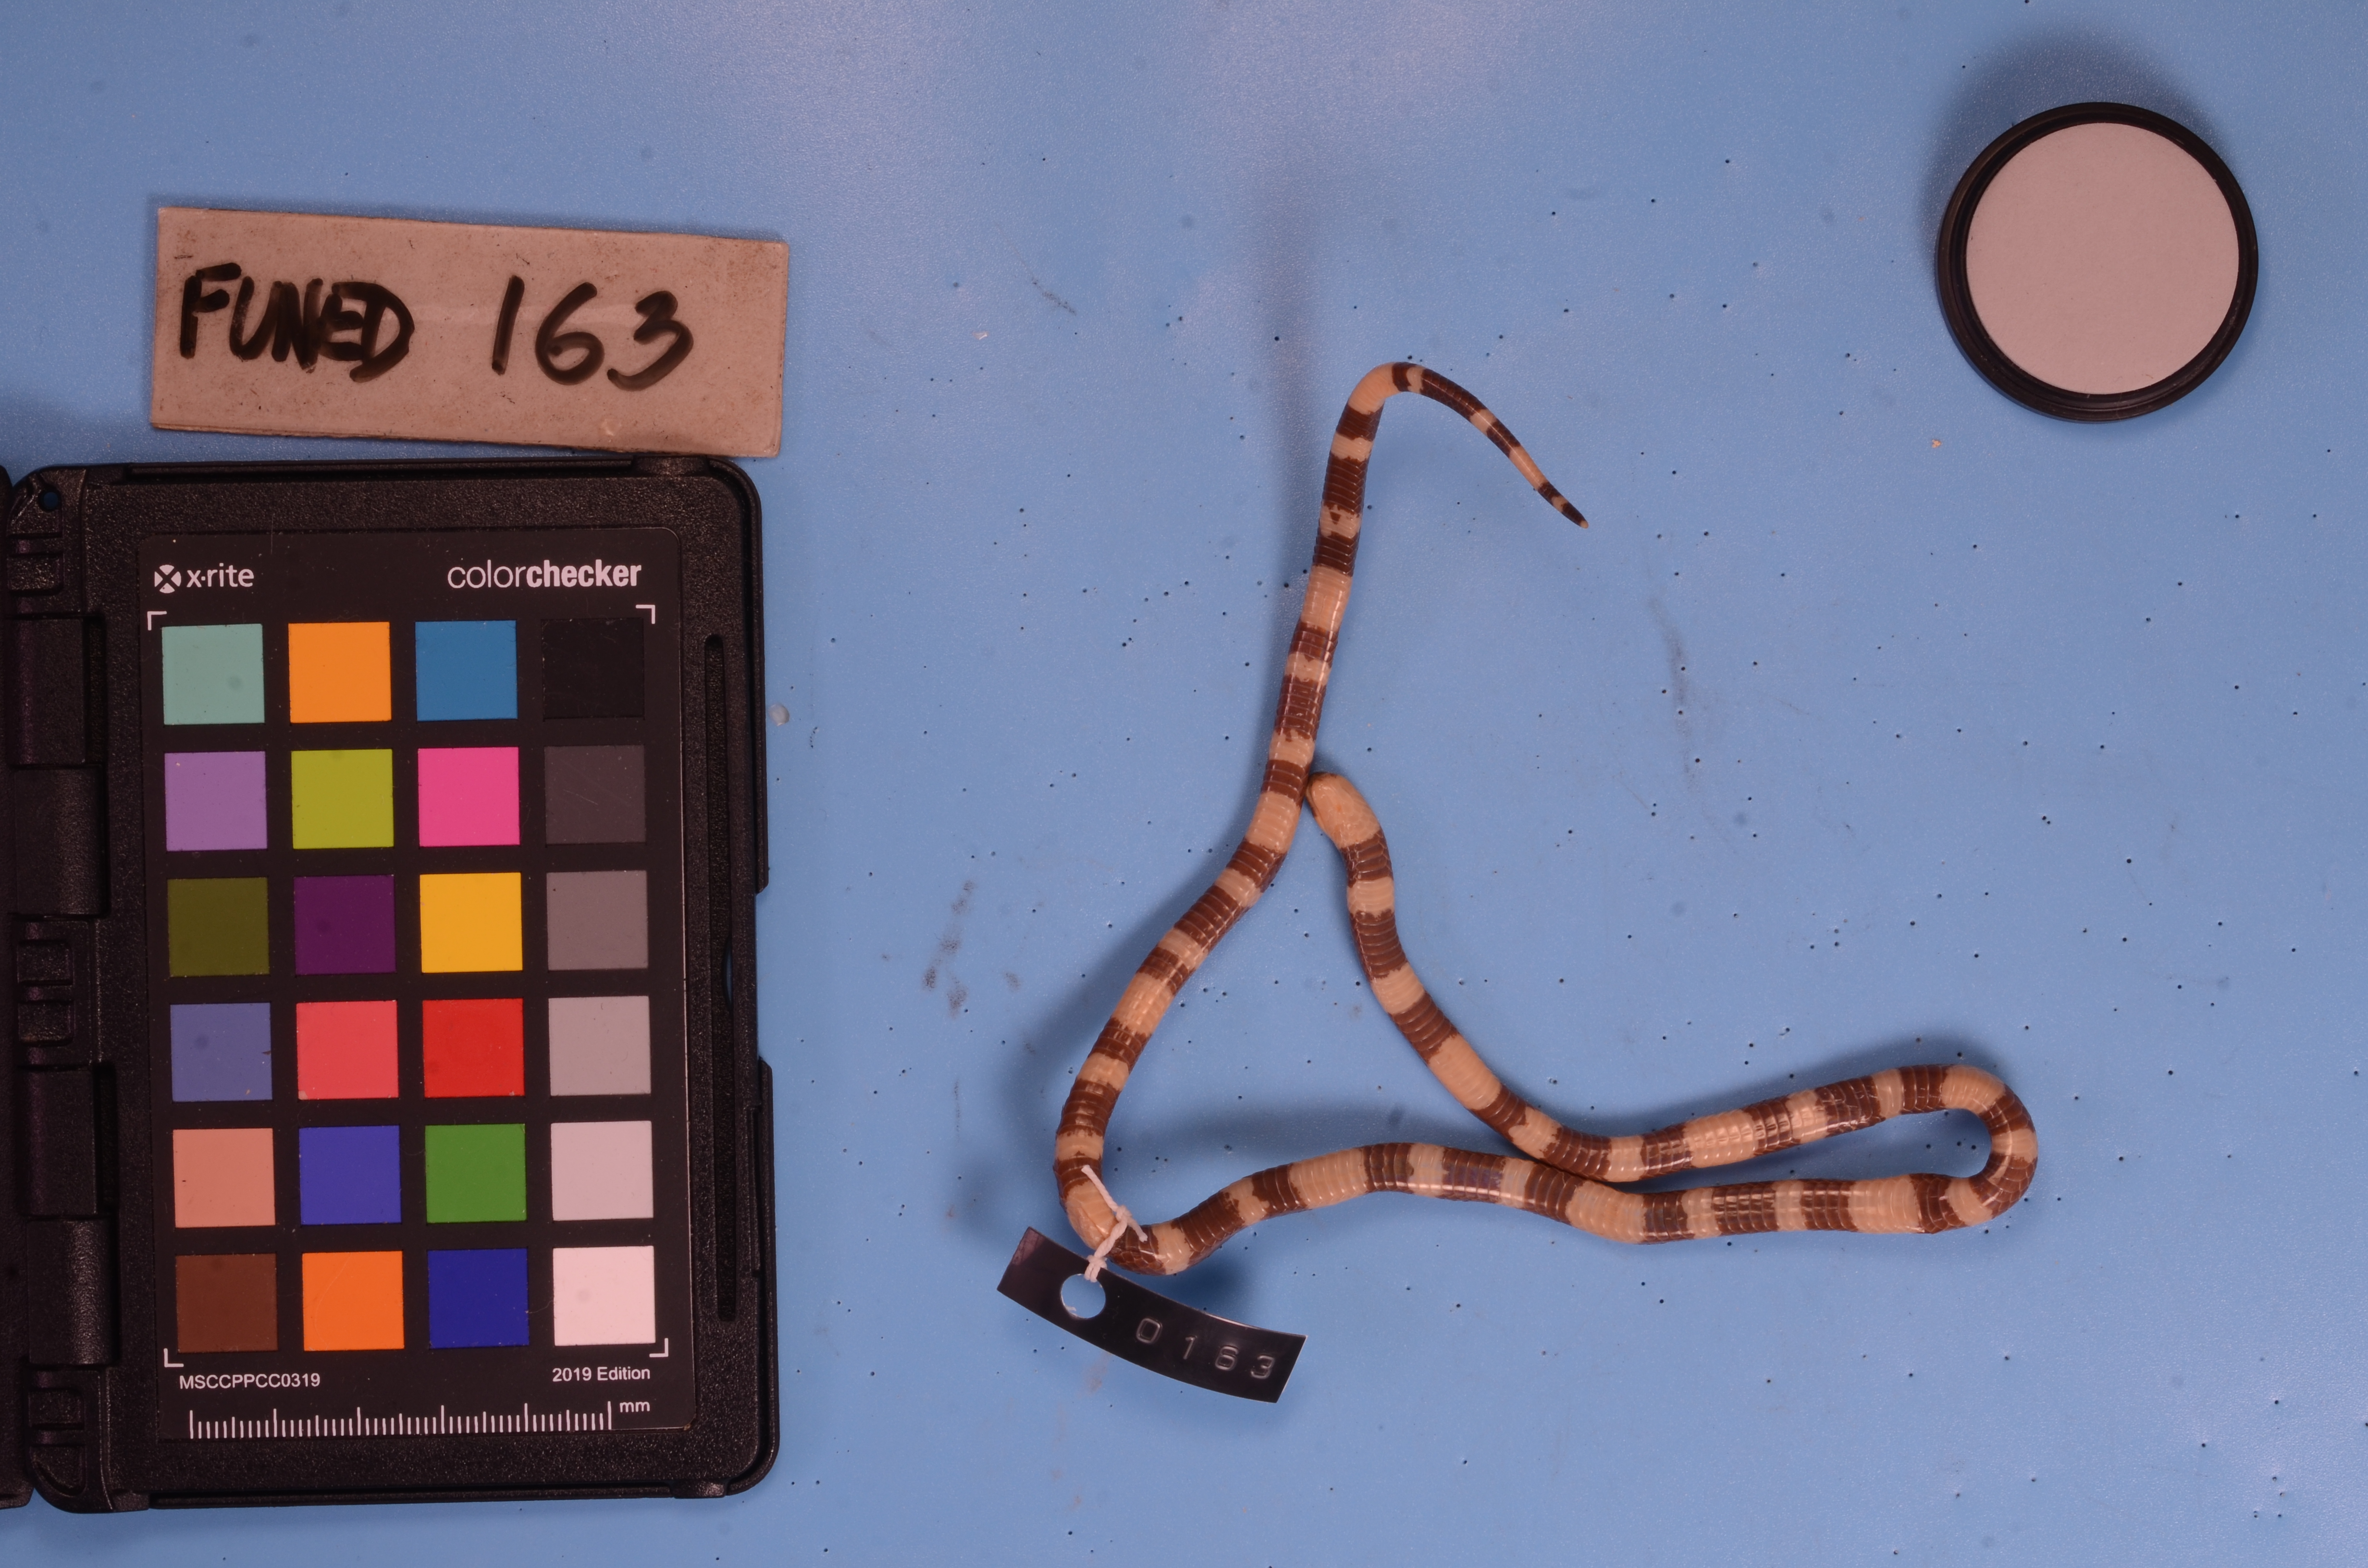
Species: Micrurus lemniscatus
View: ventral
Mimicry status: model